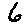
Label: 6